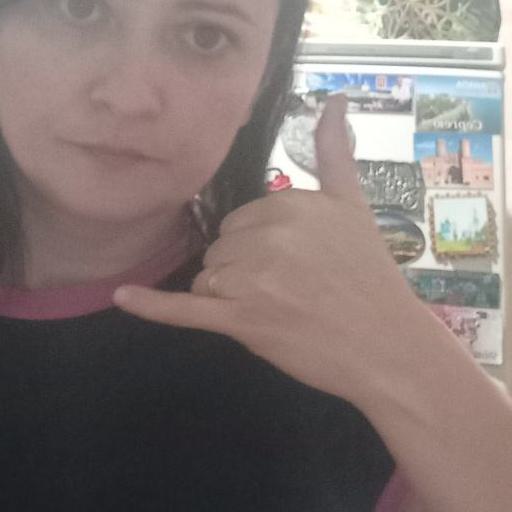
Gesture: call